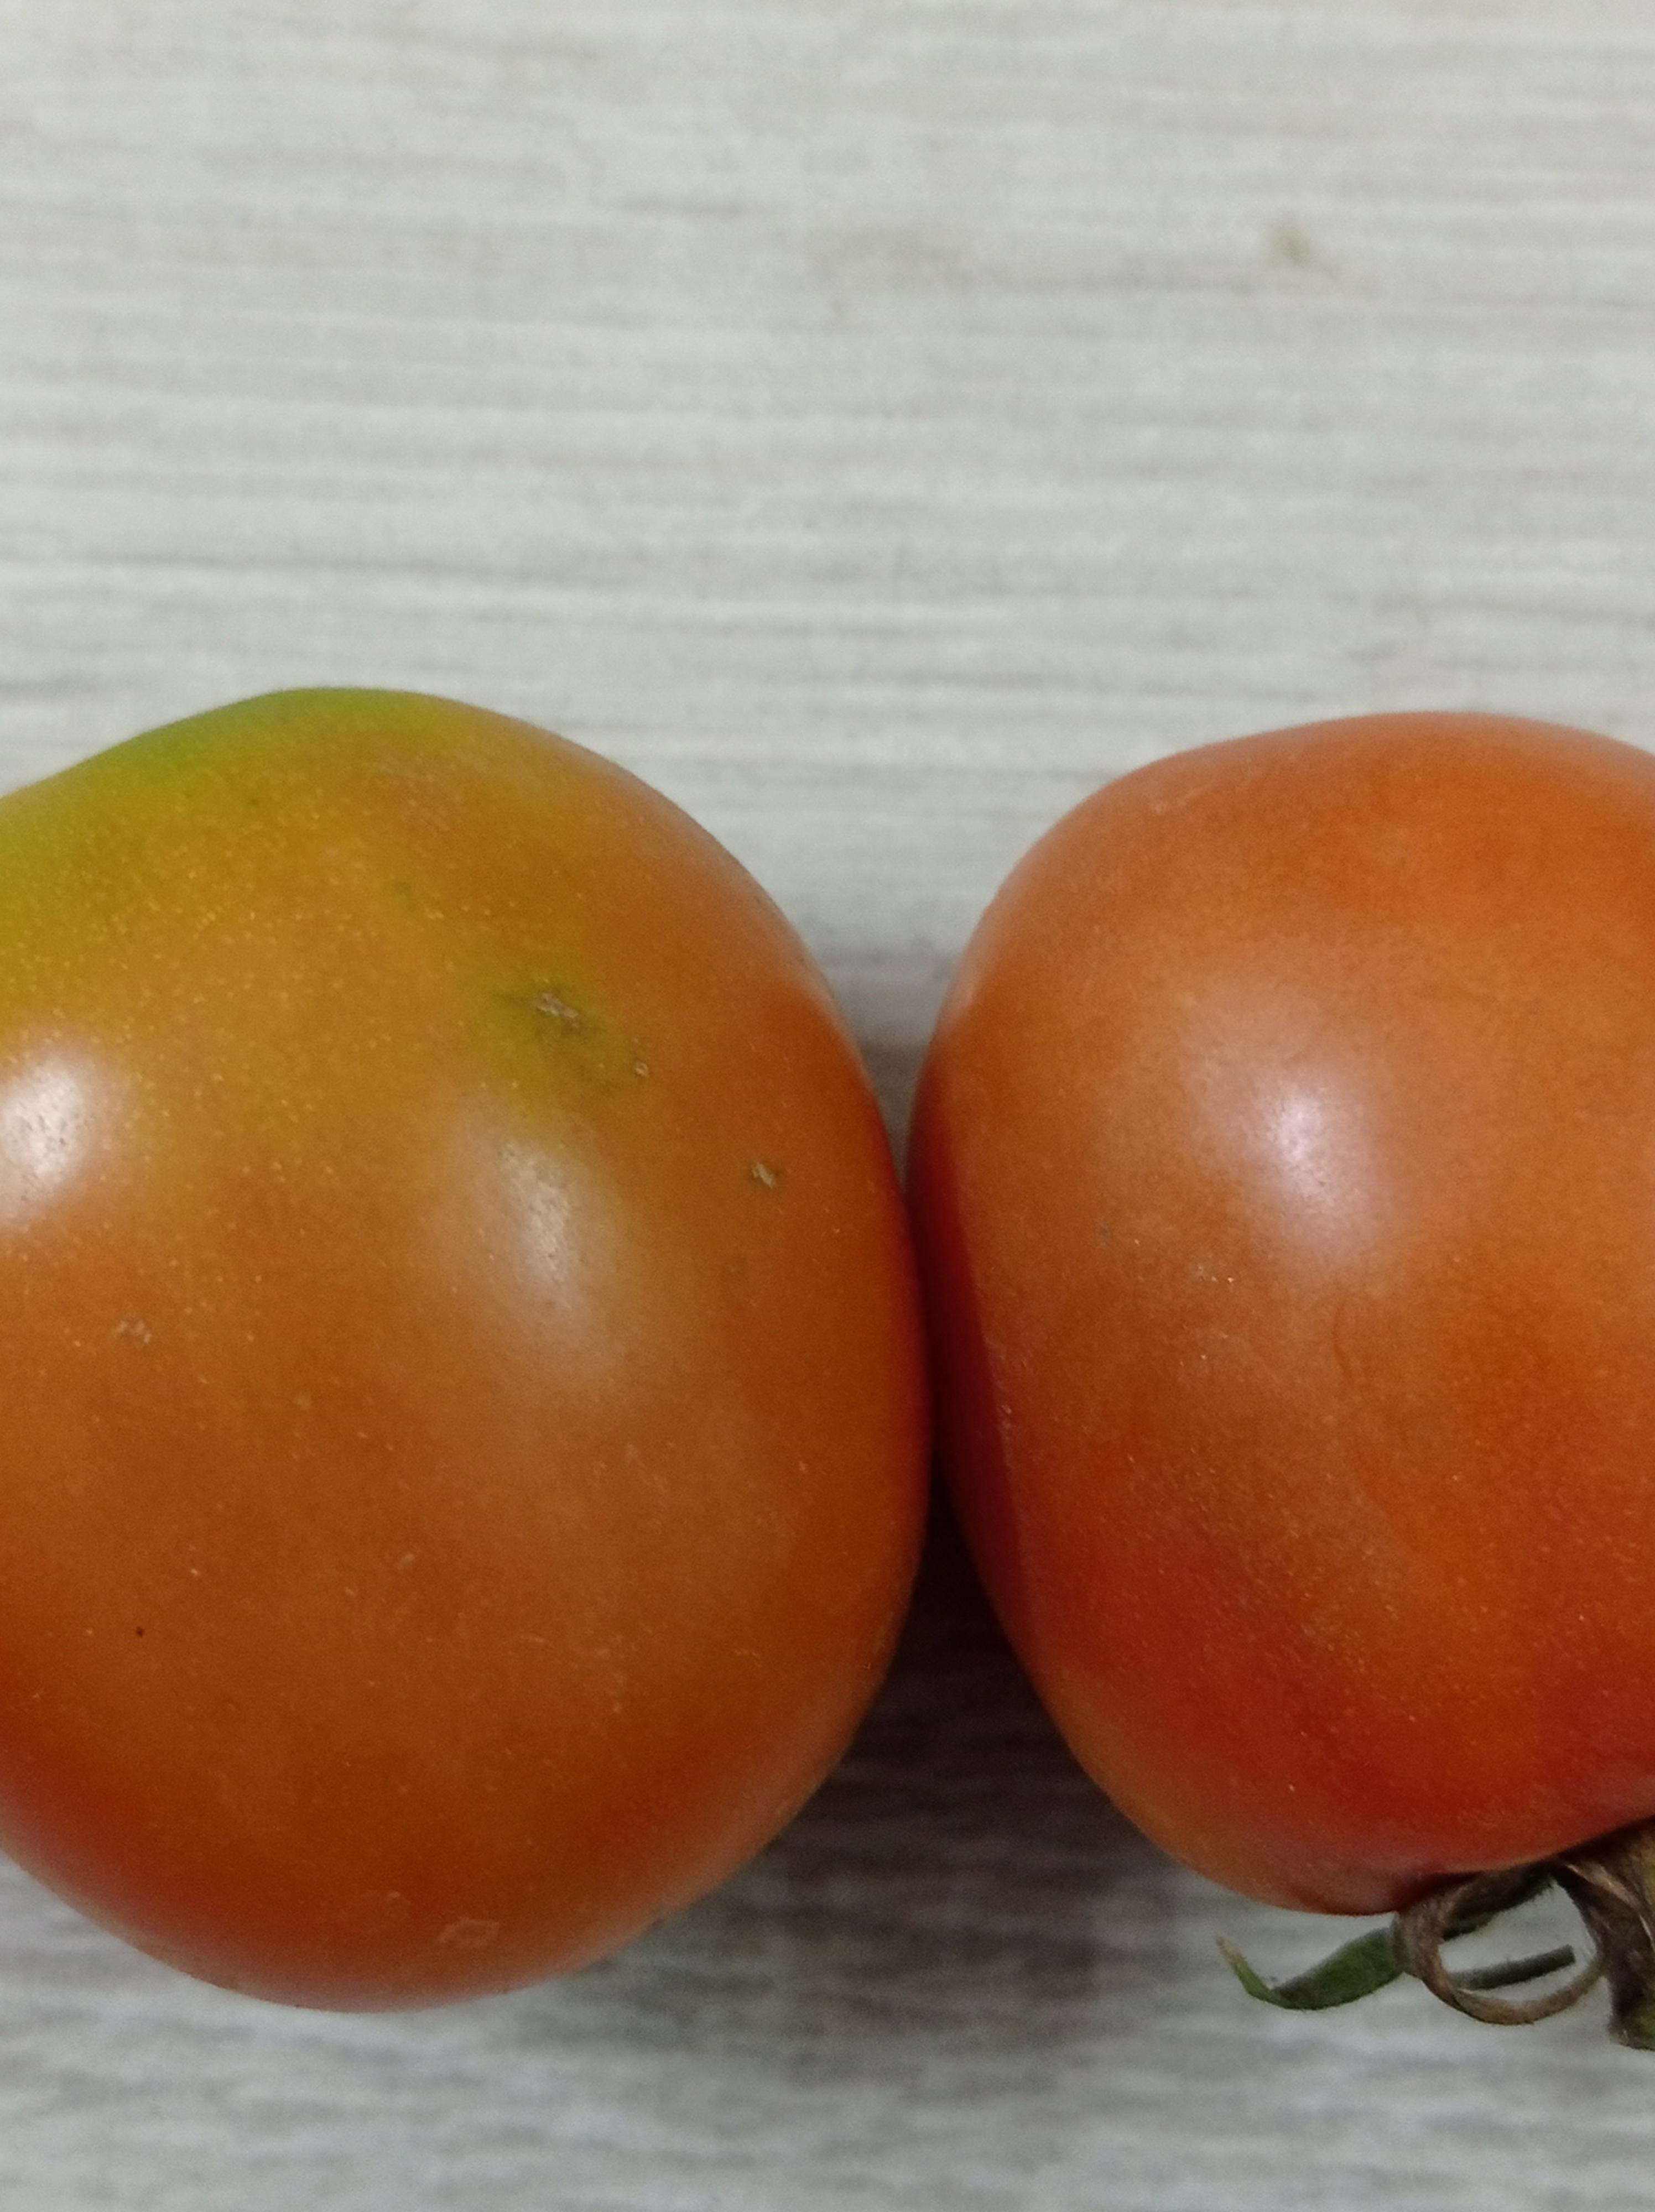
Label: Fresh